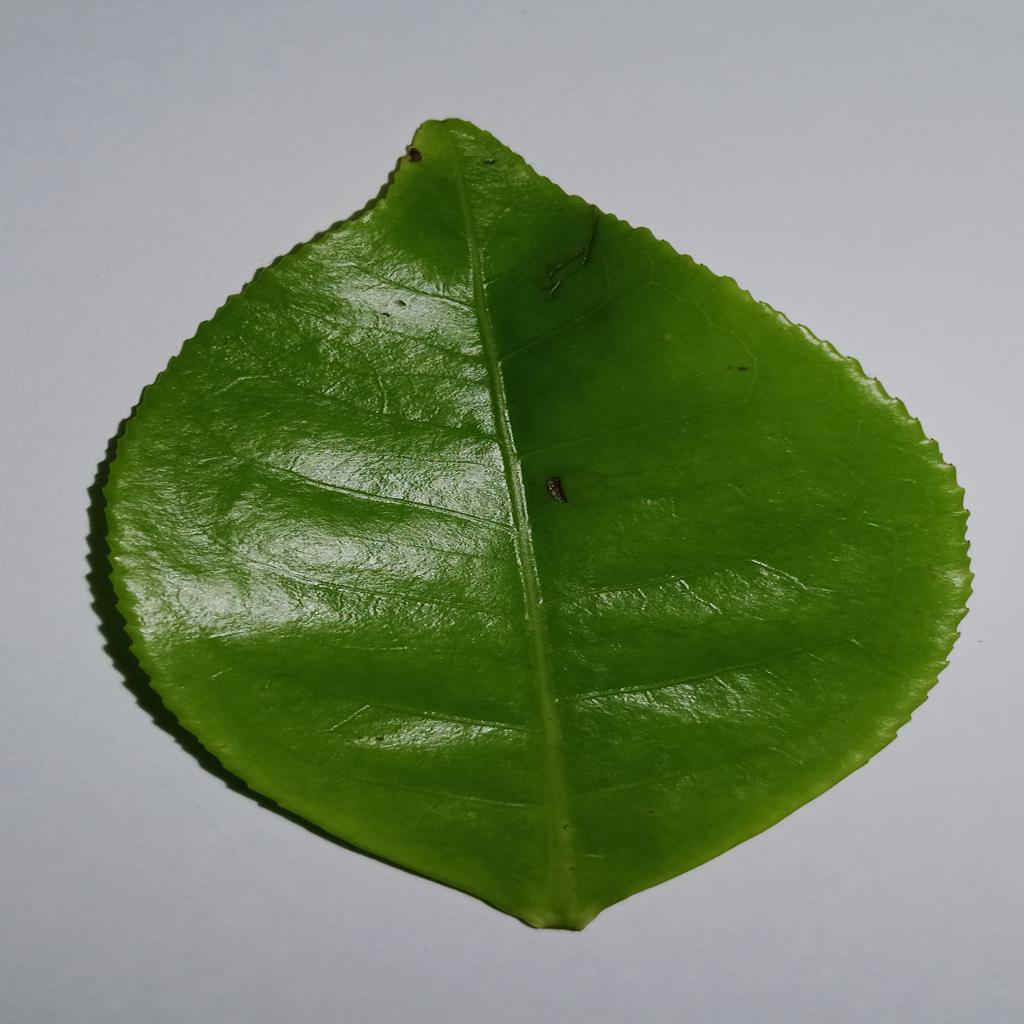
Label: Healthy